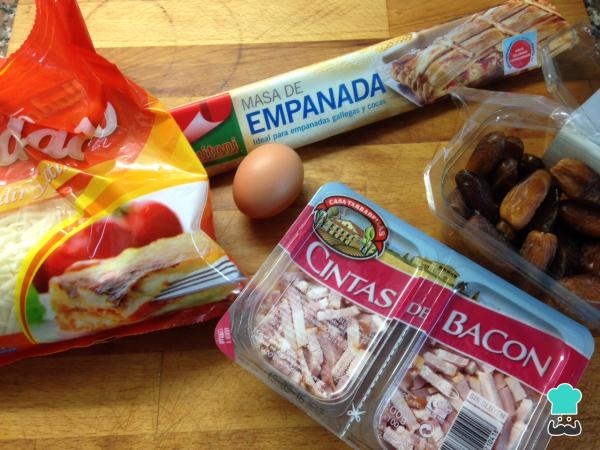
Aquí tenemos los ingredientes para esta empanada de queso y dátiles. El bacon lo adquirimos ya cortado en cintas, al igual que el queso, que es rallado. Los dátiles tendremos que deshuesarlos. La masa es una confección de masa para empanada, aunque también puedes probar a preparar esta masa para empanada gallega.Truco: Precalentamos el horno desde el principio, a 200 grados.